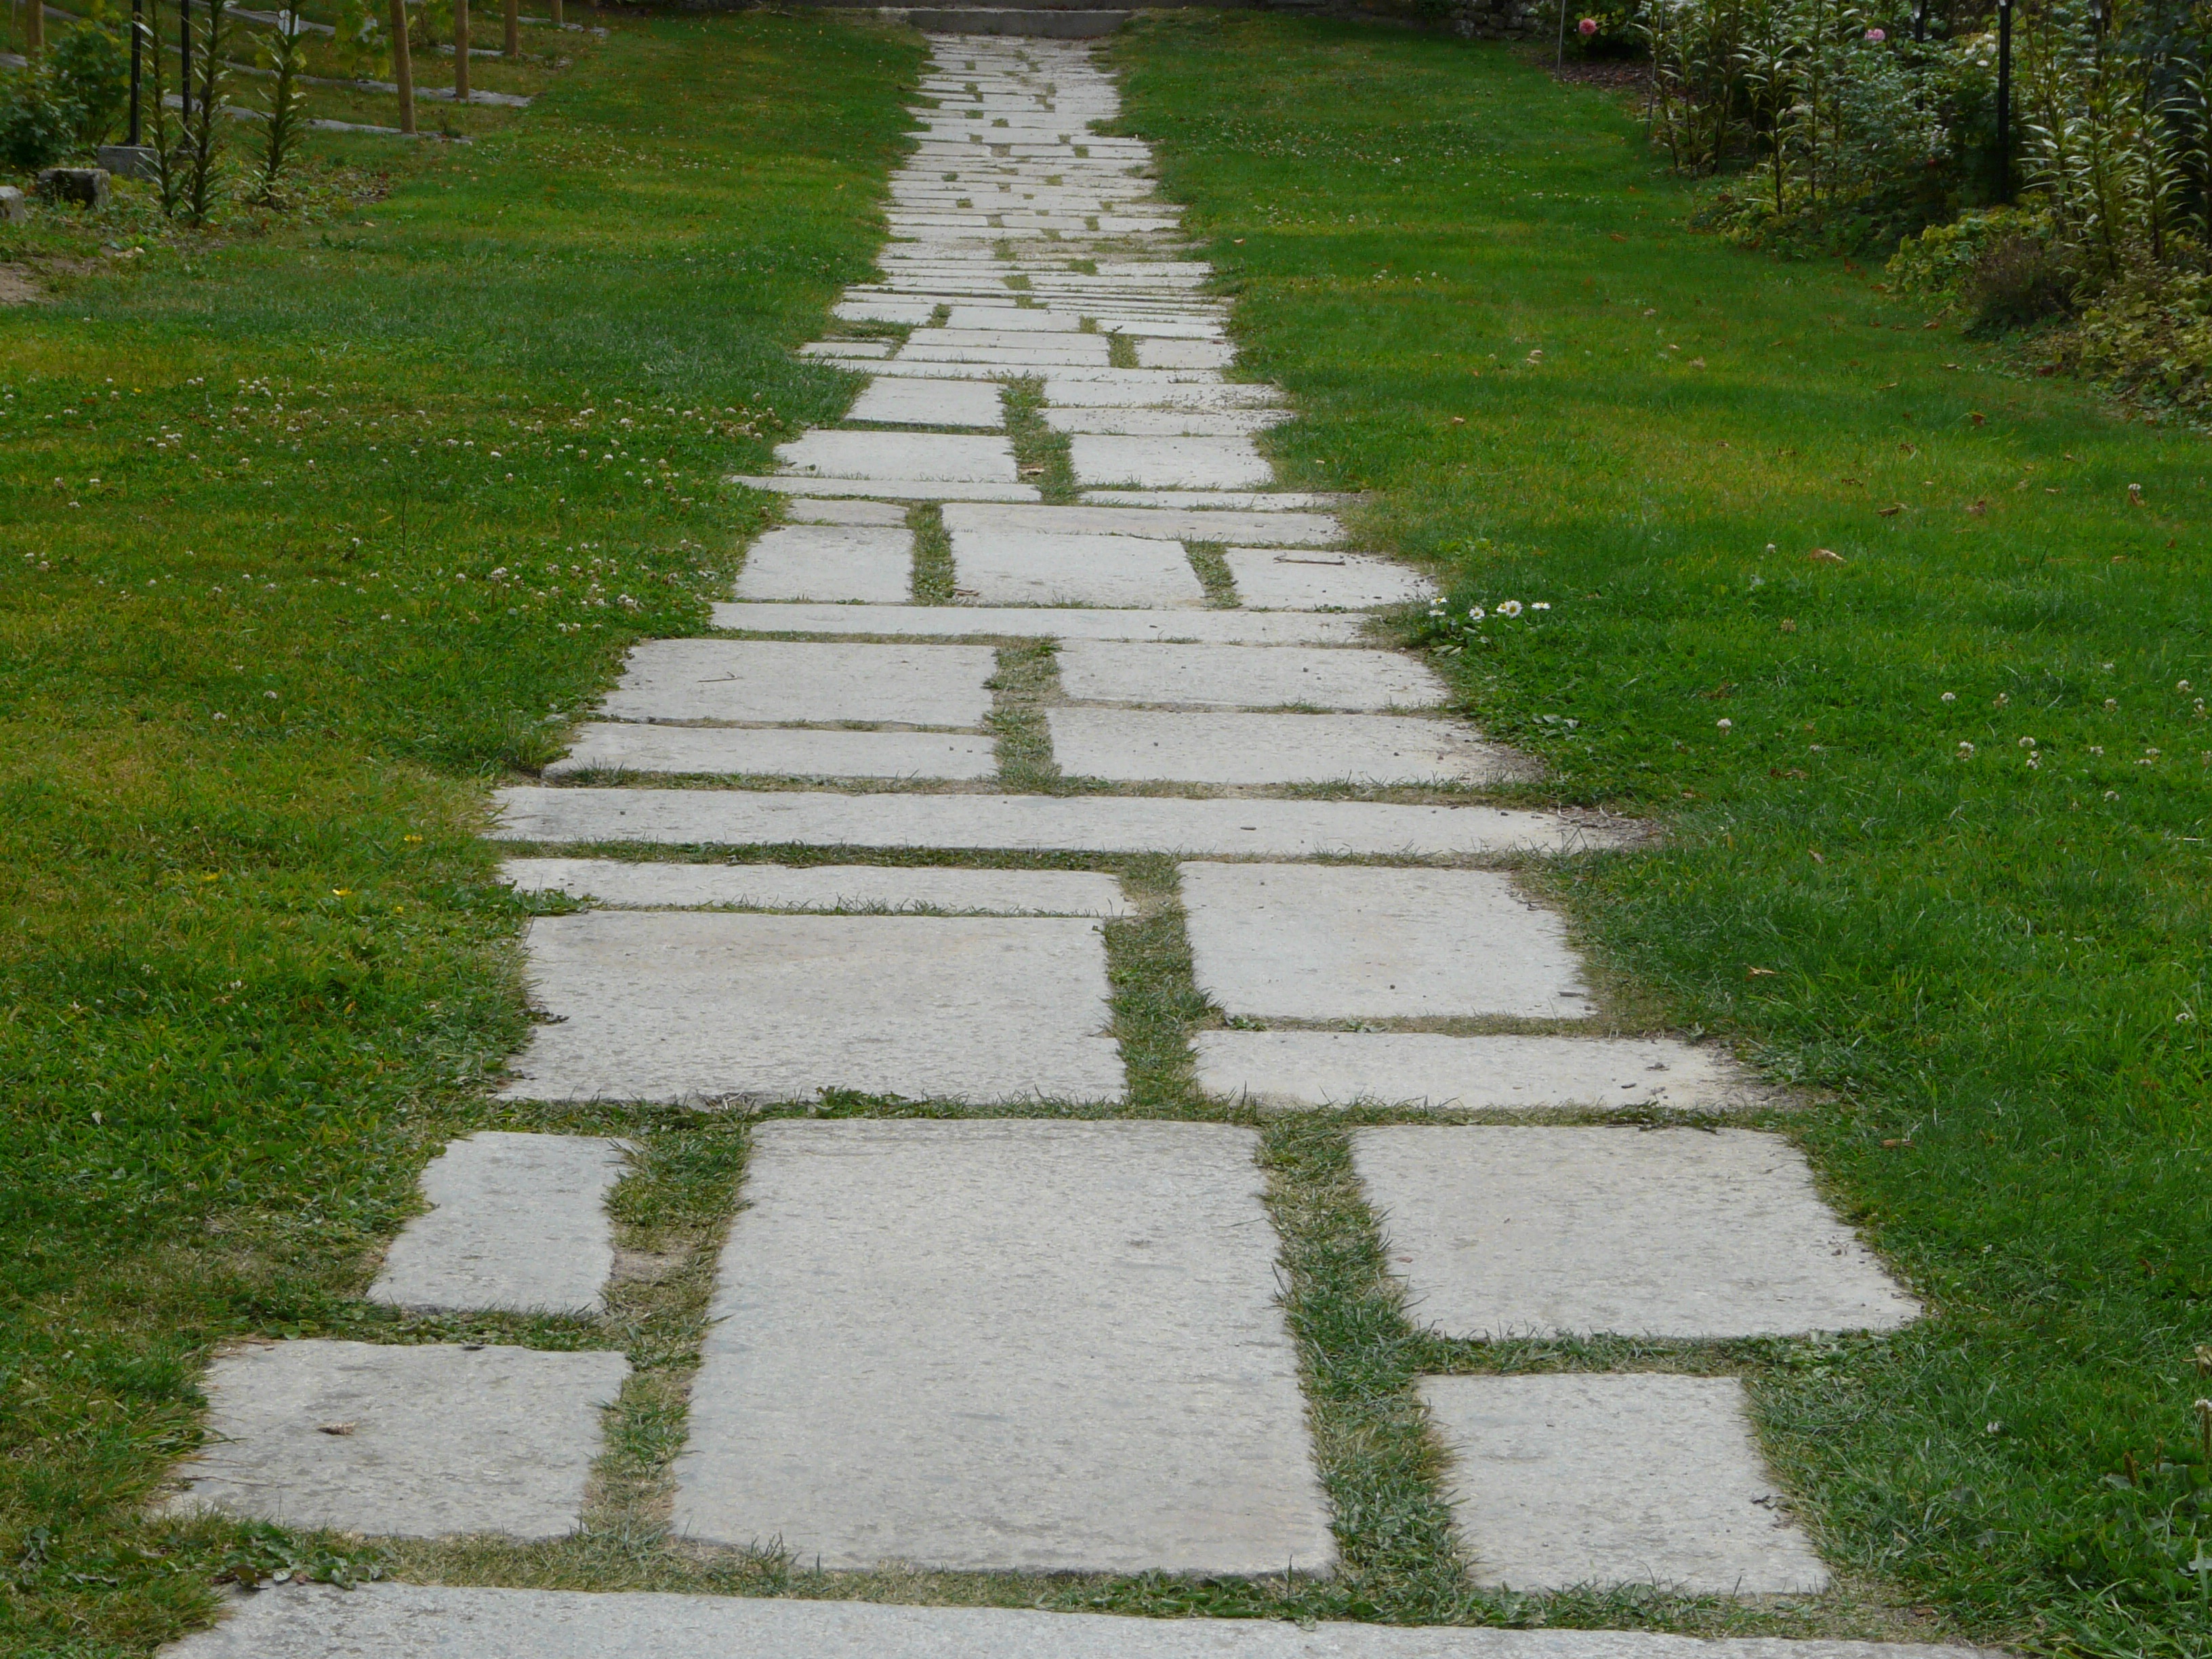
path, grass, lawn, sidewalk, cobblestone, asphalt, walkway, lane, pierre, normandy, flooring, pavers, road surface